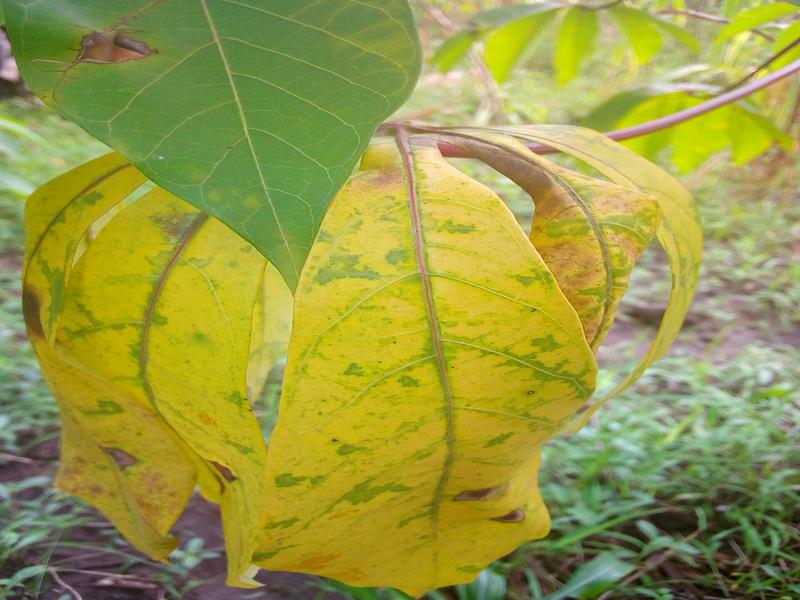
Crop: cassava
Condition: brown_streak_disease